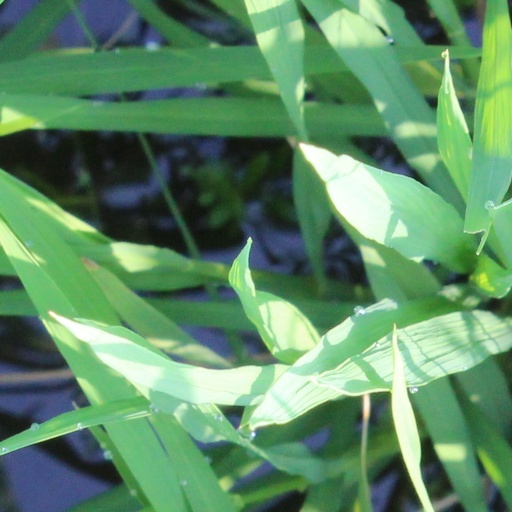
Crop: rice